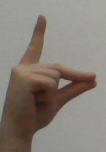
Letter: ta